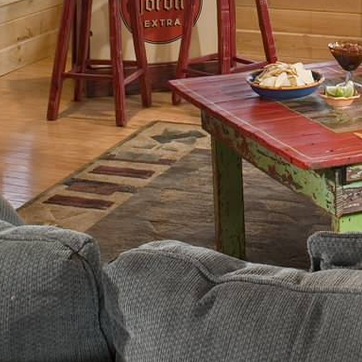
Material: carpet